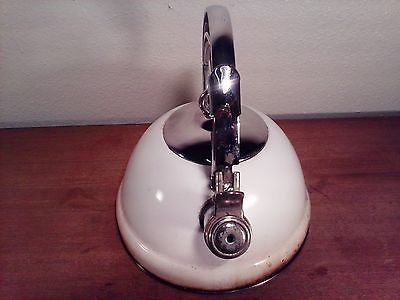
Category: kettle